Auxois

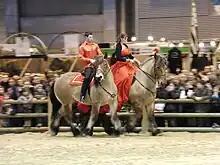
In ridden competition at the 2011 Salon International de l'Agriculture

The conversion to meat was unfavorable for the Auxois, however. The Percheron was preferred for the quality of the meat and the Ardennais and closely related Auxois were considered to have some of the lowest quality meat. In addition, the promised market for horse meat did not materialize, and French slaughterhouses were overwhelmed by imports of cheap horses from the Americas and Eastern Europe. Because of this lack of profitability, the population of most French breeds, including the Auxois, continued to decline until 1994. The collapse in prices then forced the National Stud to redirect its draft horse-related activities.